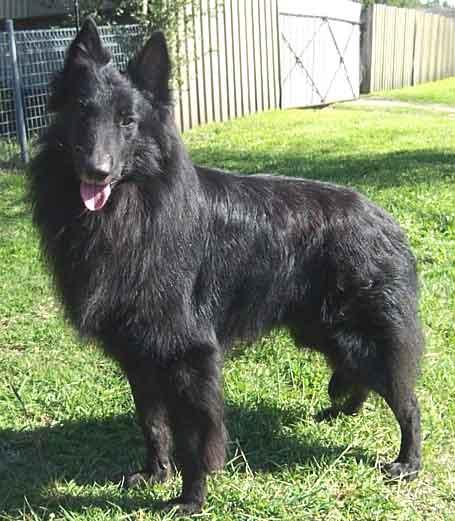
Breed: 201-n000024-schipperke